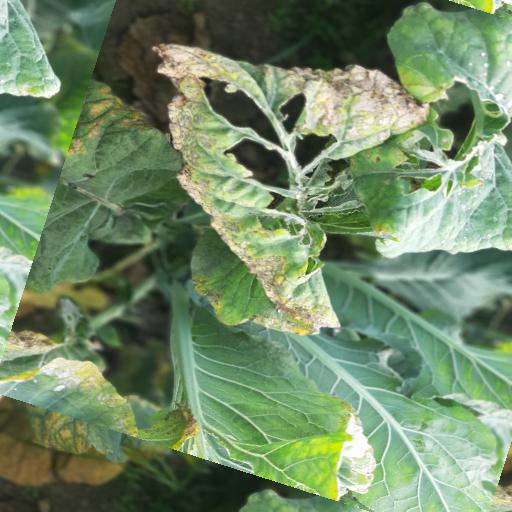
Label: Black Rot